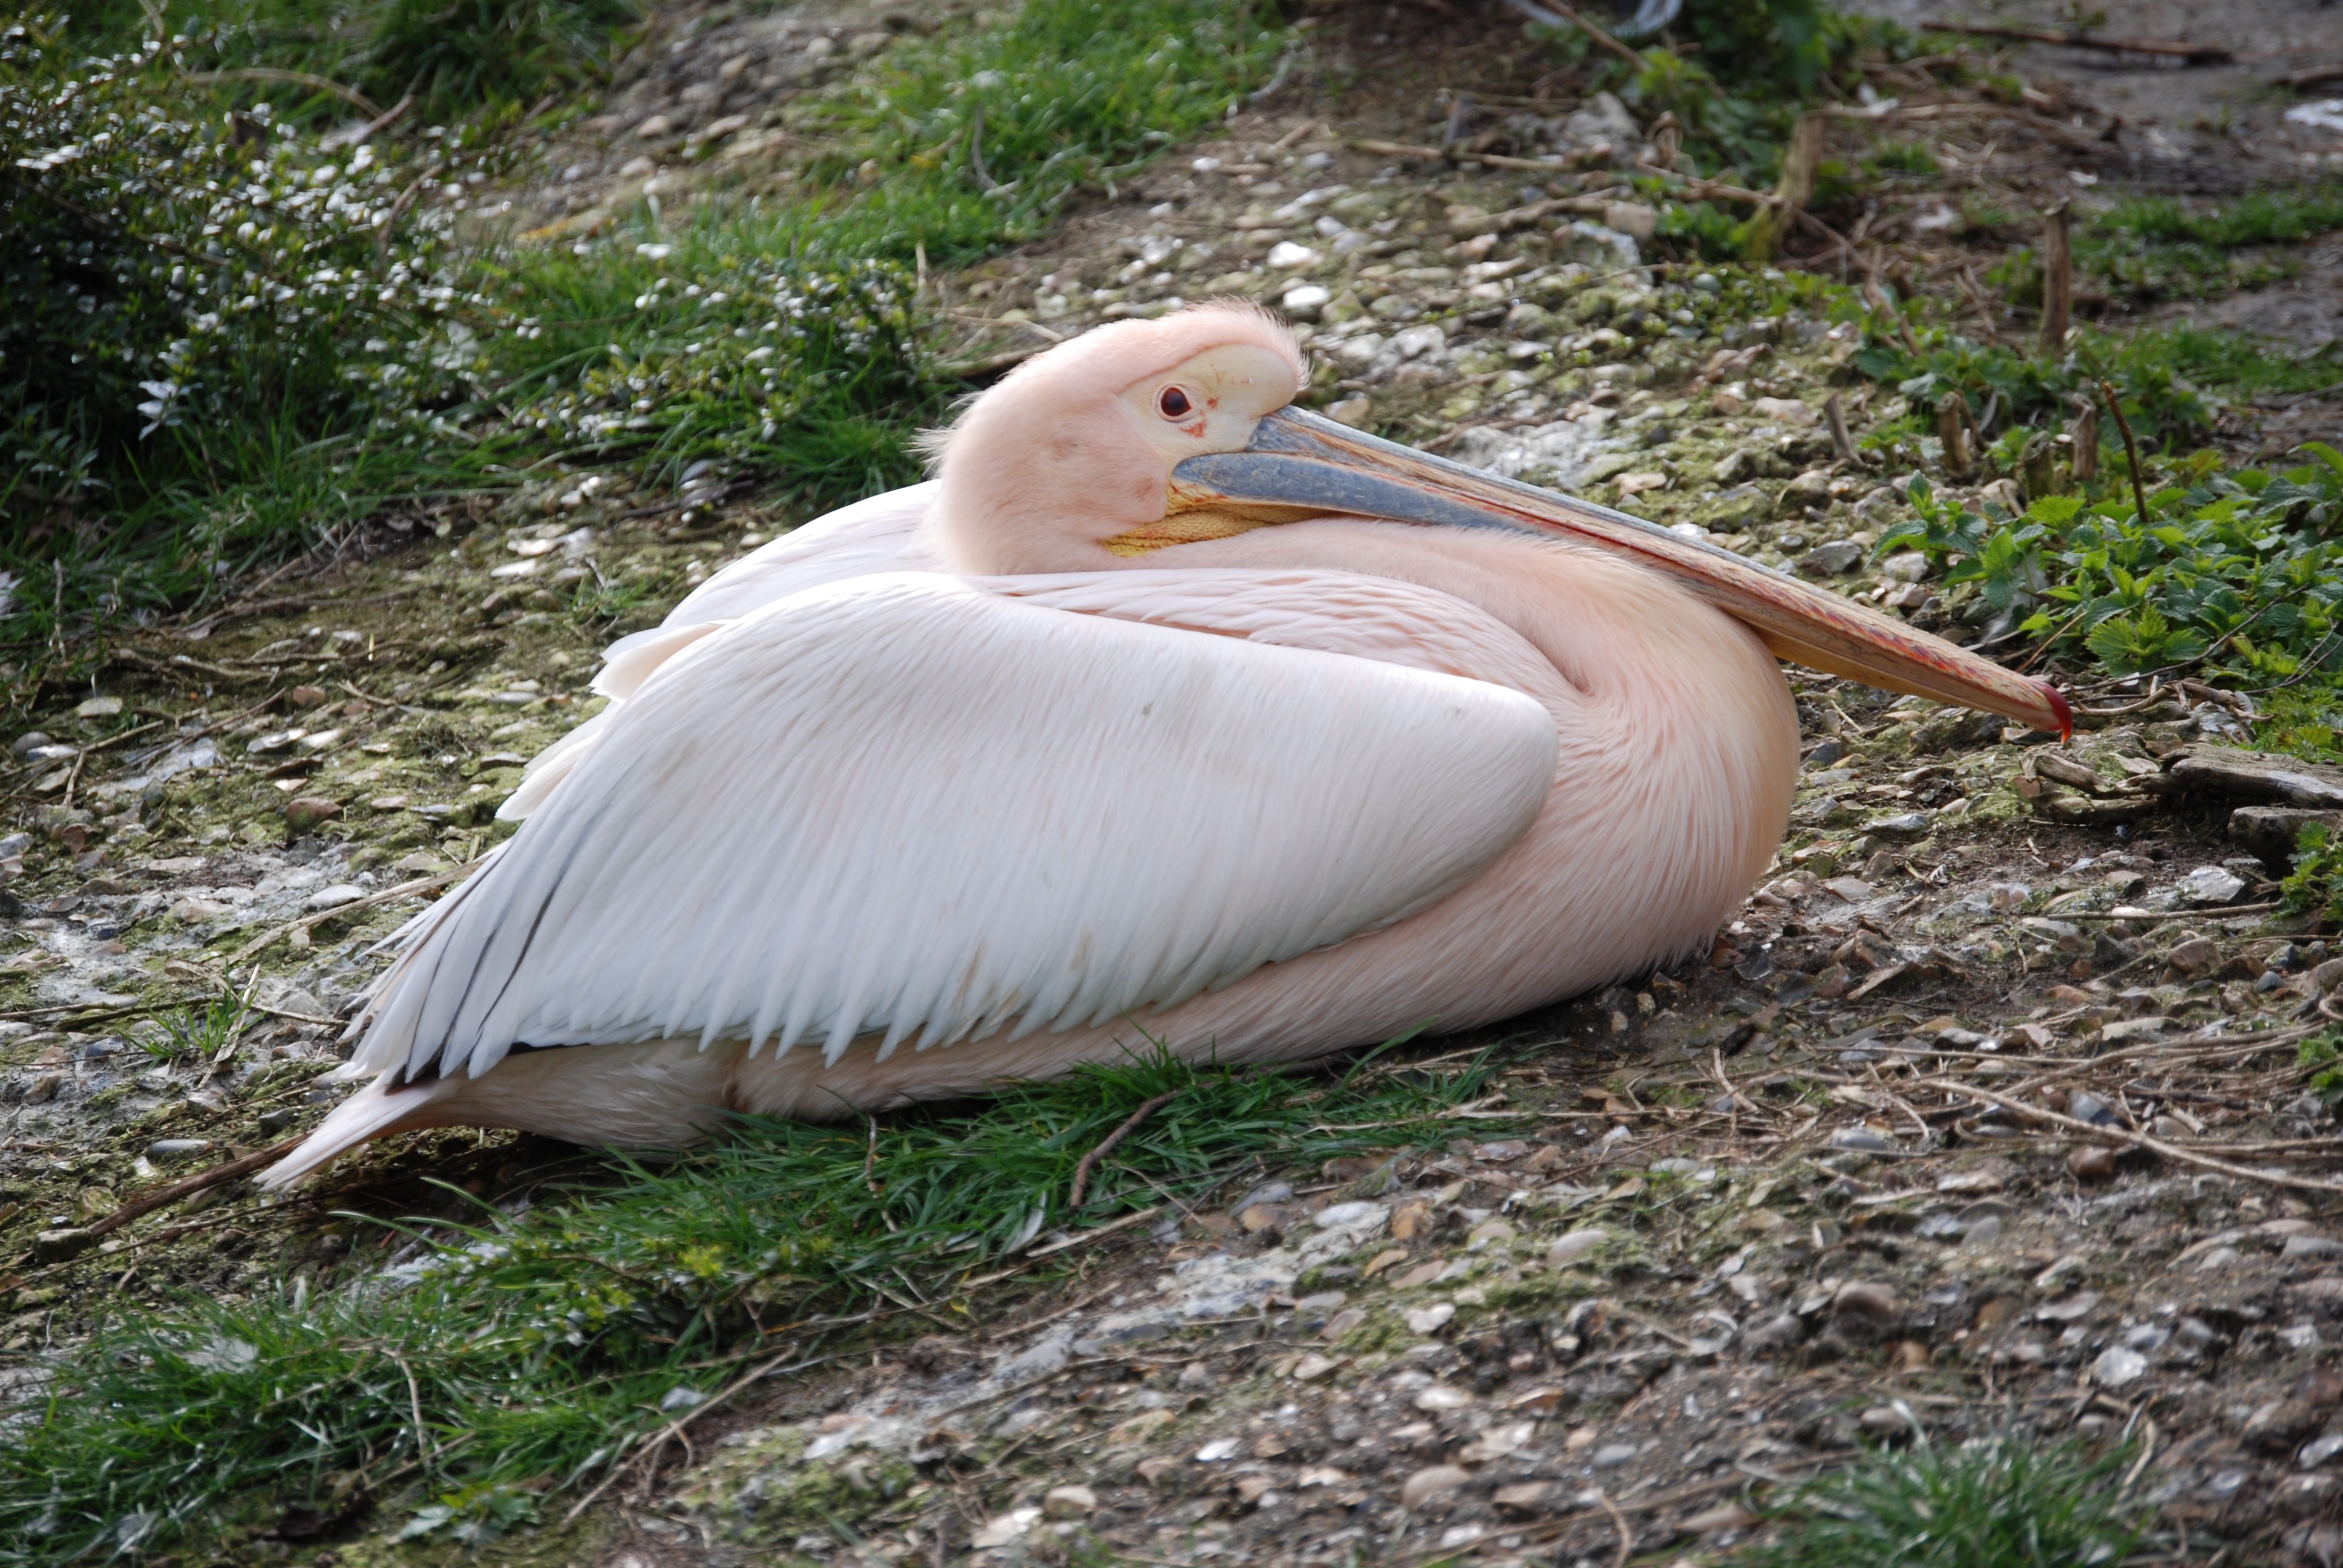
nature, outdoor, wilderness, bird, wing, animal, pelican, seabird, fly, wildlife, wild, zoo, beak, mammal, freedom, feather, avian, fauna, majestic, wings, vertebrate, creature, water bird, pelecaniformes